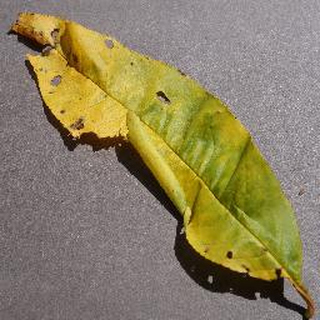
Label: peach_bacterial_spot